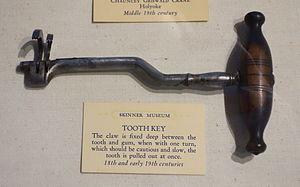
L’histoire de la médecine dentaire est une partie de l'histoire de la médecine, et l'étude des développements historiques de la médecine dentaire, y compris des biographies des personnes qui ont influencé la médecine dentaire de leur temps. Cette histoire s'étend très loin dans le passé. Ainsi, au Danemark, la preuve de l'ouverture d'une molaire remonte au néolithique. Le traitement conservatoire des dents chez les anciens paysans du Pakistan a pu être prouvé dans l'intervalle de 7 000 à 5 500 ans av. J.C, et ce avec l'intention de « réparer » les dents, et éventuellement même de combler les cavités. Depuis les Sumériens, on a cru jusqu'aux temps modernes qu'un ver dans la dent était responsable de la carie. Les premiers travaux sur la technique dentaire ont été faits au milieu du Iᵉʳ millénaire av. J.-C. par les Étrusques et les Phéniciens. L'influence des savants romains et grecs a été déterminante au Moyen Âge tant dans le monde chrétien que dans le monde arabe.